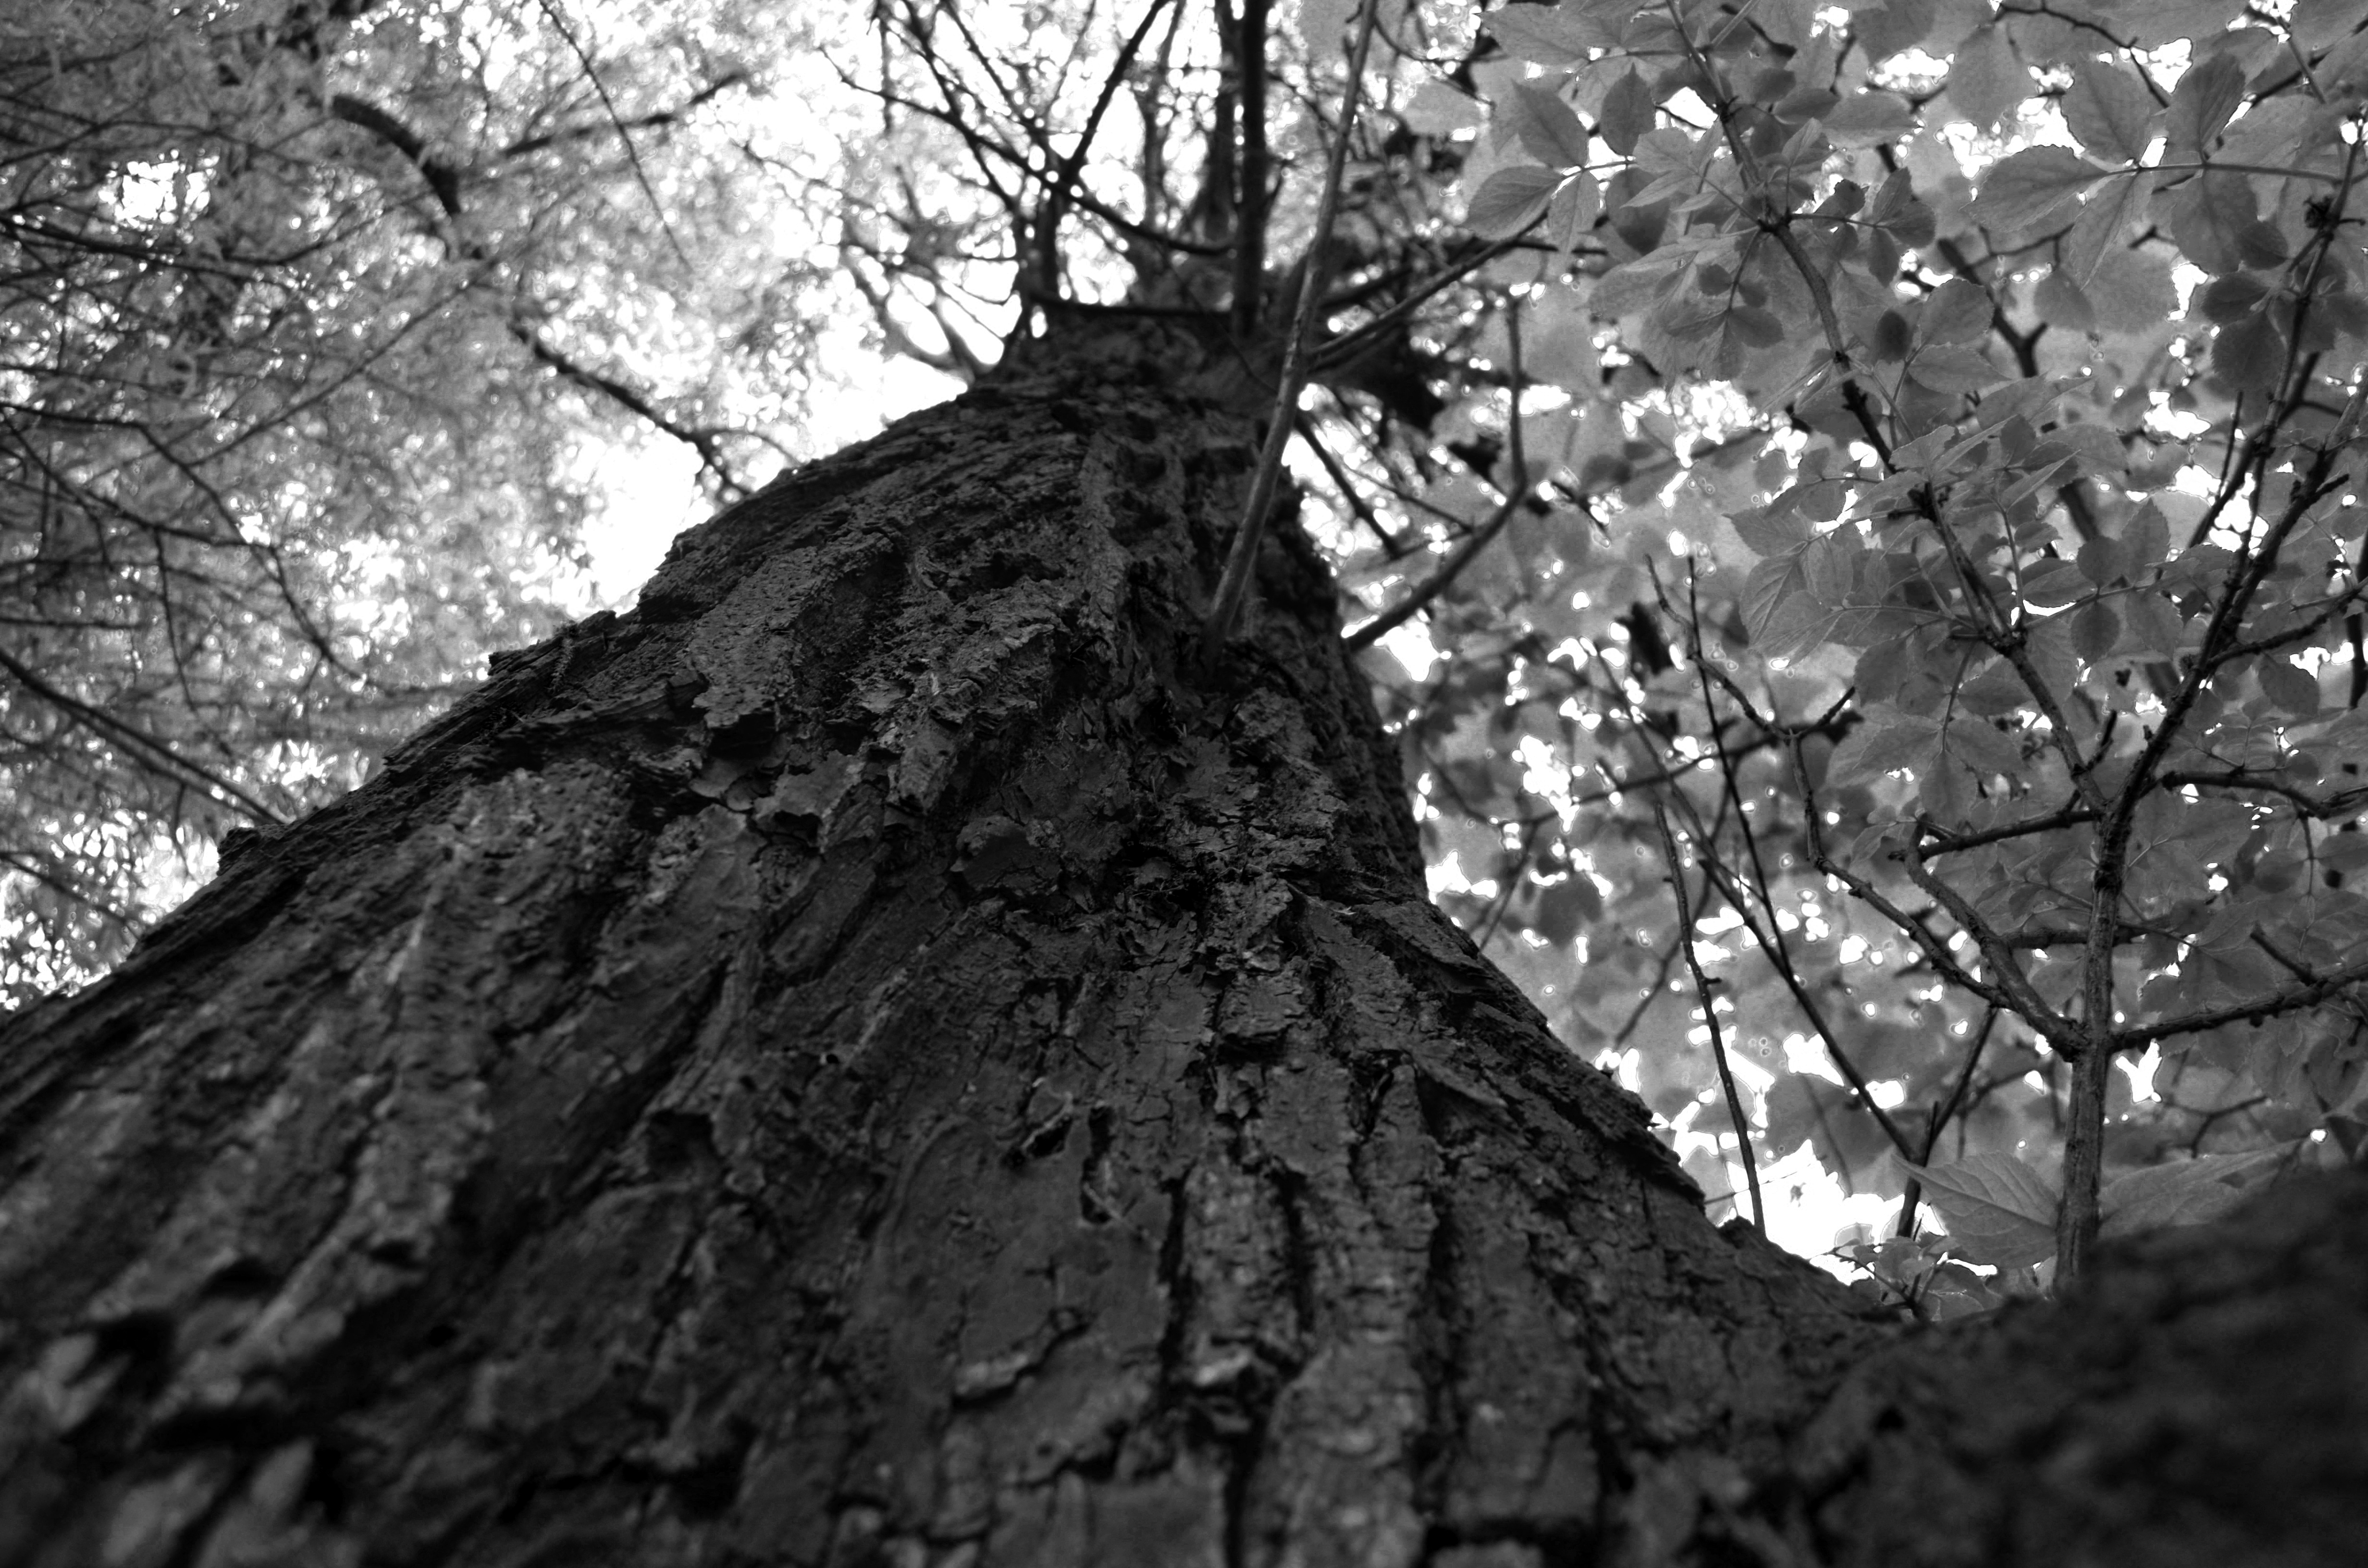
tree, nature, forest, branch, winter, black and white, plant, sunlight, leaf, flower, trunk, autumn, monochrome, season, up, woodland, habitat, monochrome photography, natural environment, woody plant